2014 Belarusian municipal elections

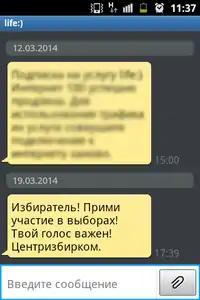
Below — SMS from provider inviting to elections on behalf of CEC. Text: "Voter! Participate in elections! Your vote matters! CEC."

Elections took place in 18,809 districts, in 7 other districts re-elections were appointed: in 3 districts no candidate received majority vote, in 4 districts elections did not take place due to absence of candidates.